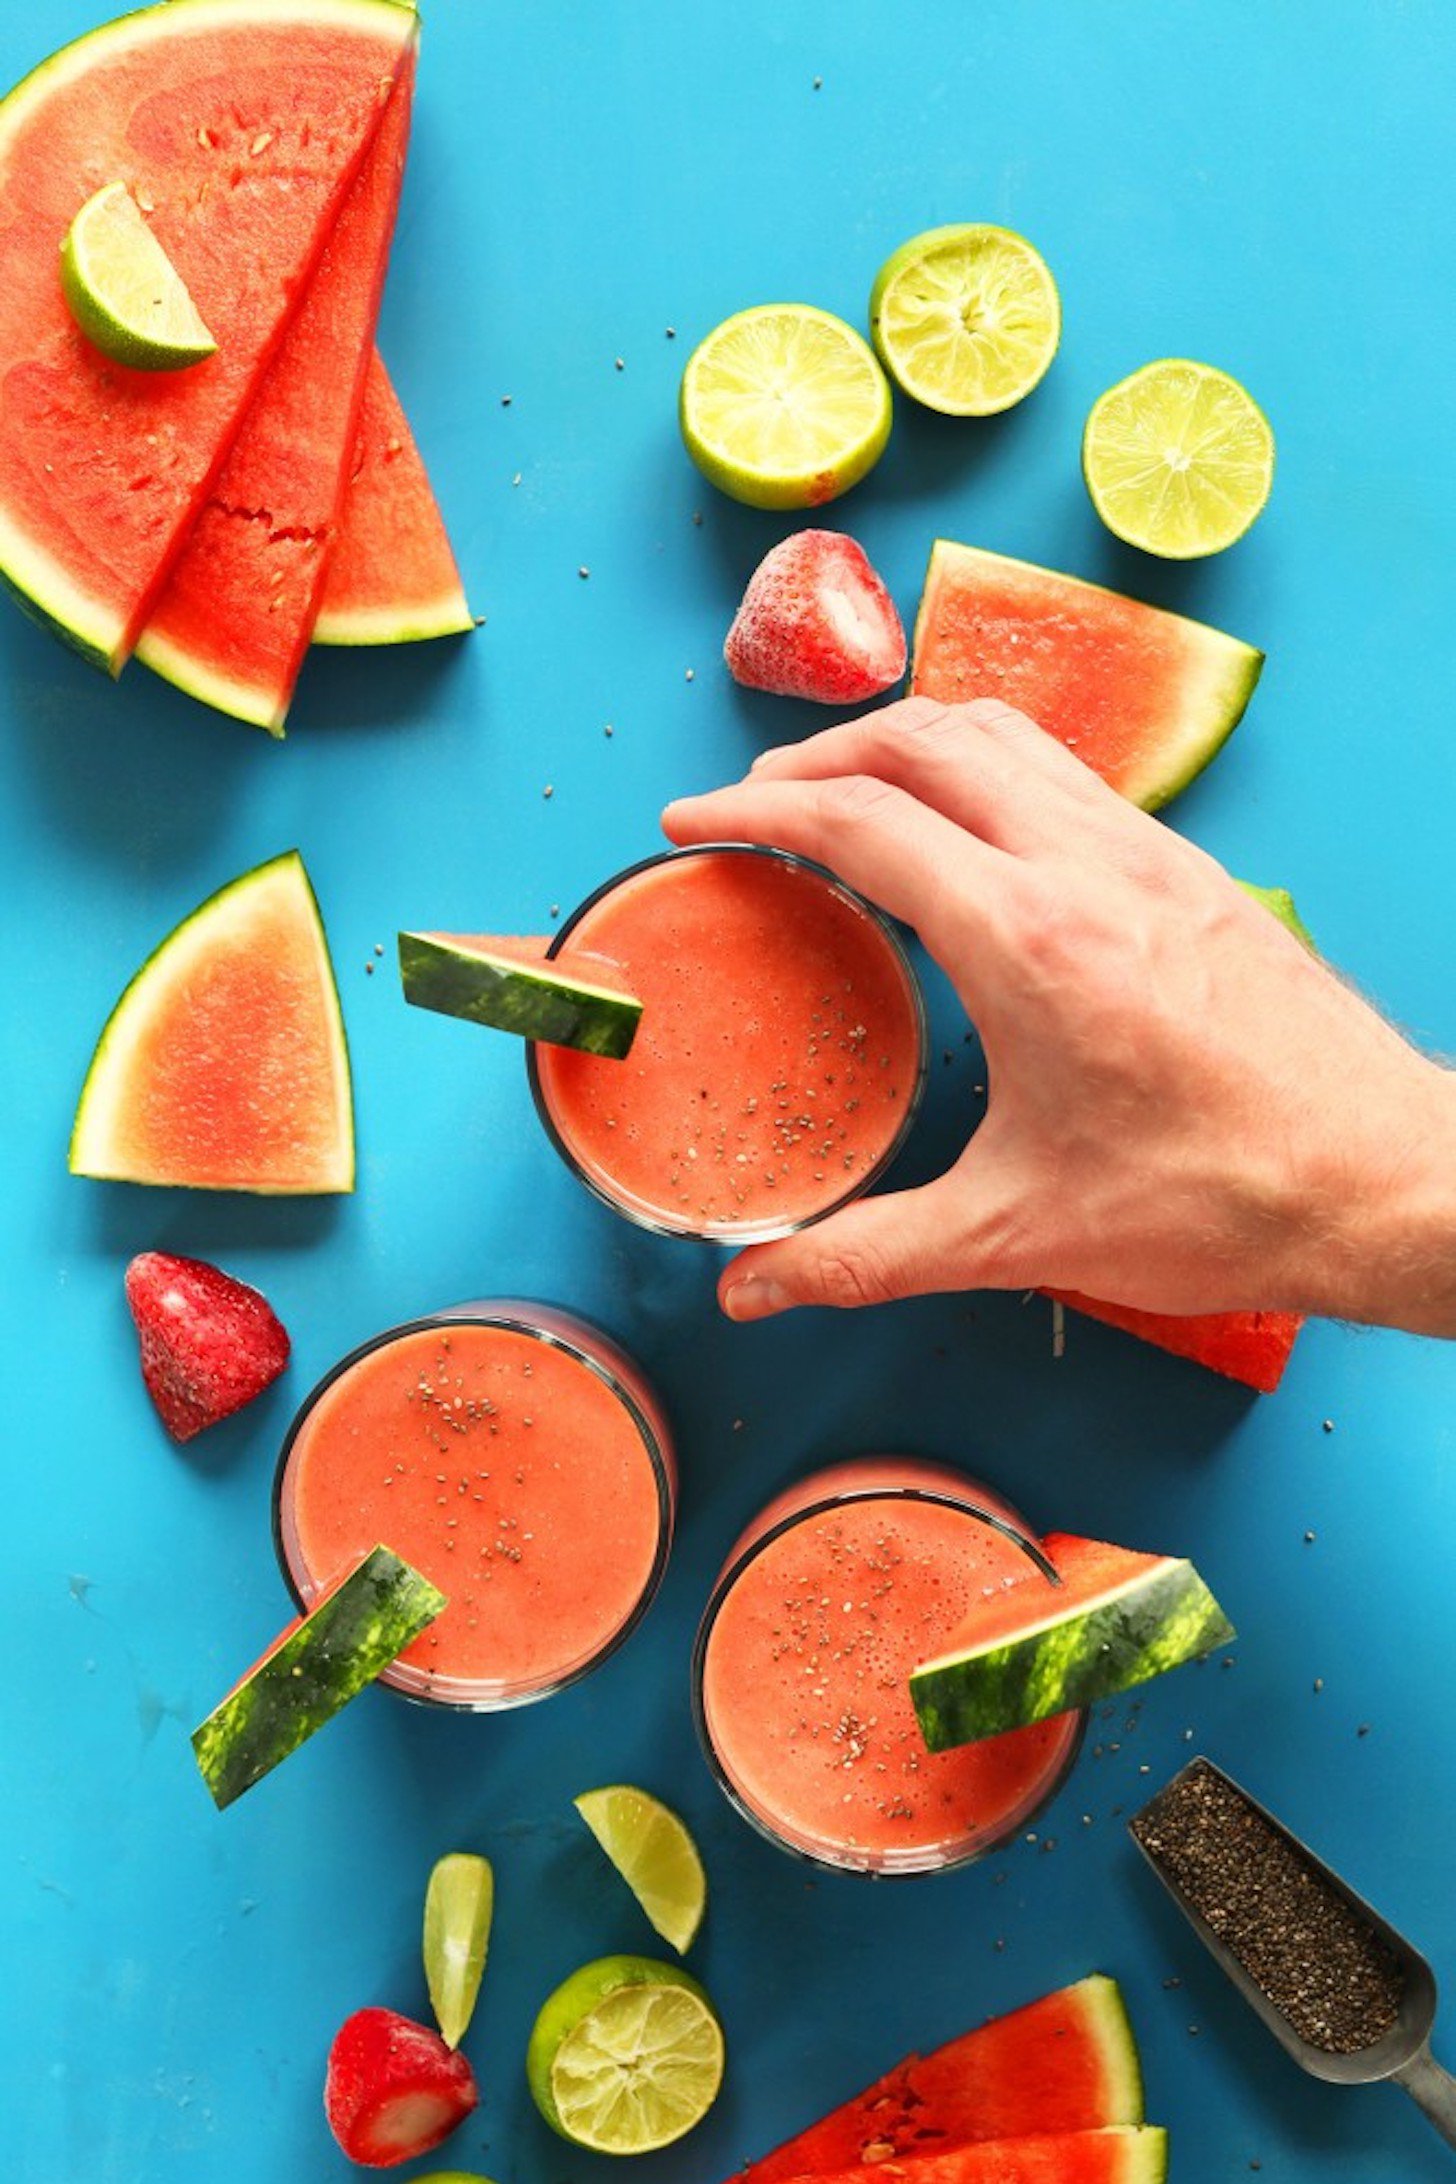
Label: Watermelon